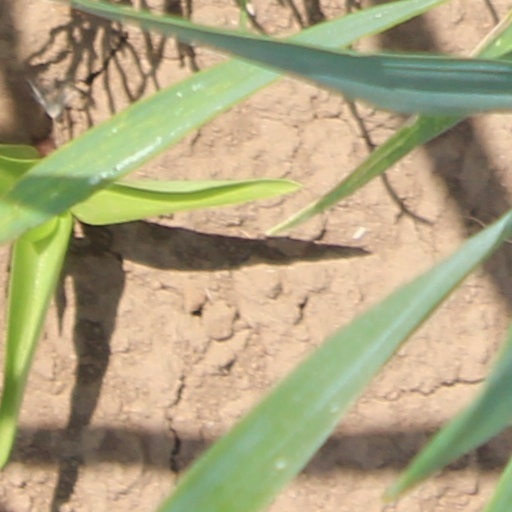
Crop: wheat